Philippines campaign (1944–1945)

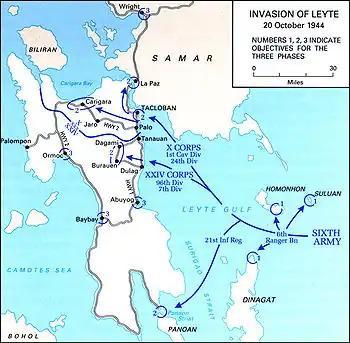
Map of the planned operation

By mid-1944, American forces were only southeast of Mindanao, the largest island in the southern Philippines – and able to bomb Japanese positions there using long-range bombers. American forces under Fleet Admiral Chester W. Nimitz had advanced across the Central Pacific Ocean, capturing the Gilbert Islands, some of the Marshall Islands, and most of the Marianas Islands, bypassing many Japanese Army garrisons and leaving them without hope of resupply or reinforcement.